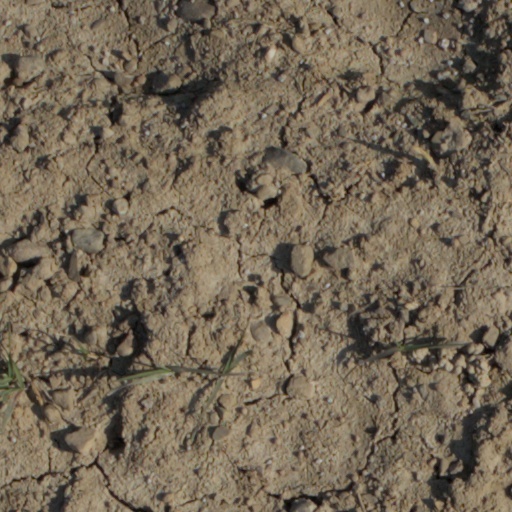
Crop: wheat